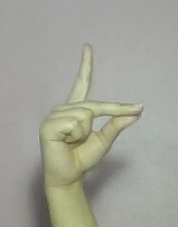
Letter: ta